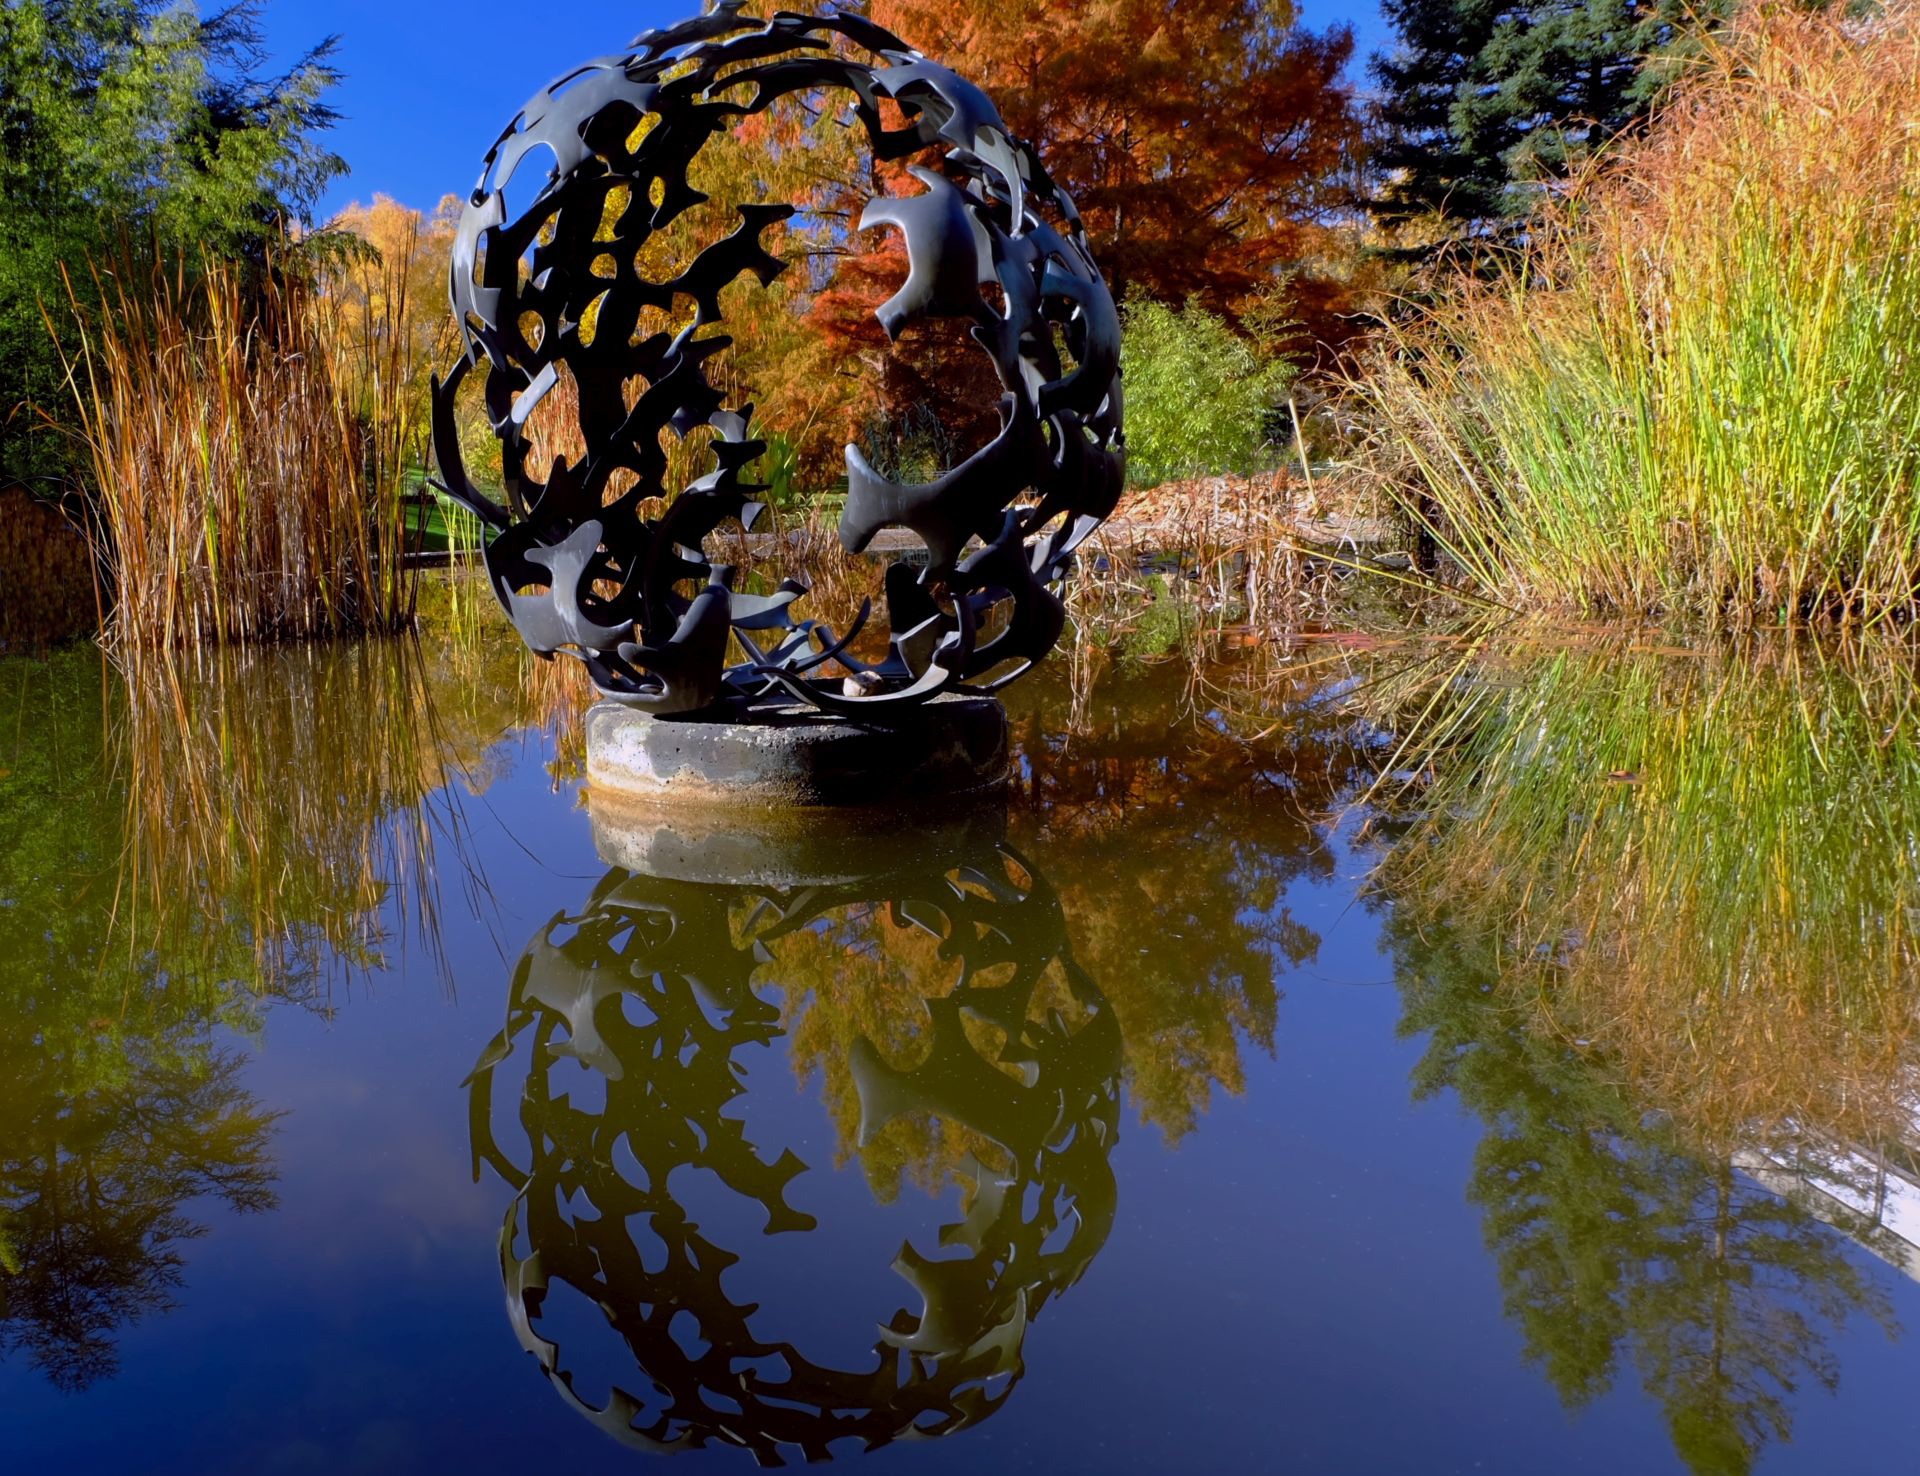
tree, water, nature, sunlight, flower, pond, stream, reflection, autumn, botany, sculpture, water feature, freiburg, mirroring, about